The Convent, Gibraltar

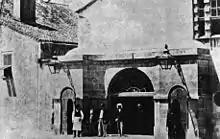
Mid 19th century façade of The Convent

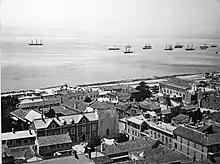
View of The Convent and its environs from the Upper Town in 1879, with the building's iconic balcony being constructed

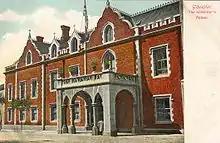
The Convent in a 1909 postcard

Franciscan friars arrived in Gibraltar during the reign of Charles I of Spain. They were granted a plot of land in the area known at the time as "La Turba" where the poorer people of Gibraltar lived. A church and a friary were built in 1531. The entrance was at the back (what is now Governor's Lane). It stretched up to the area that is occupied today by the John Mackintosh Hall.